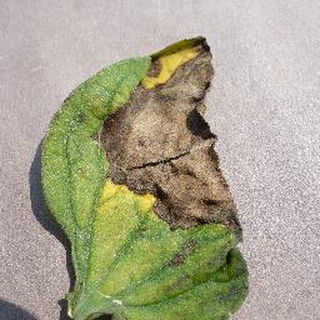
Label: tomato_late_blight